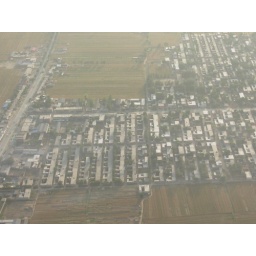
Another picture of the ground near Shijiazhuang on a clear day.